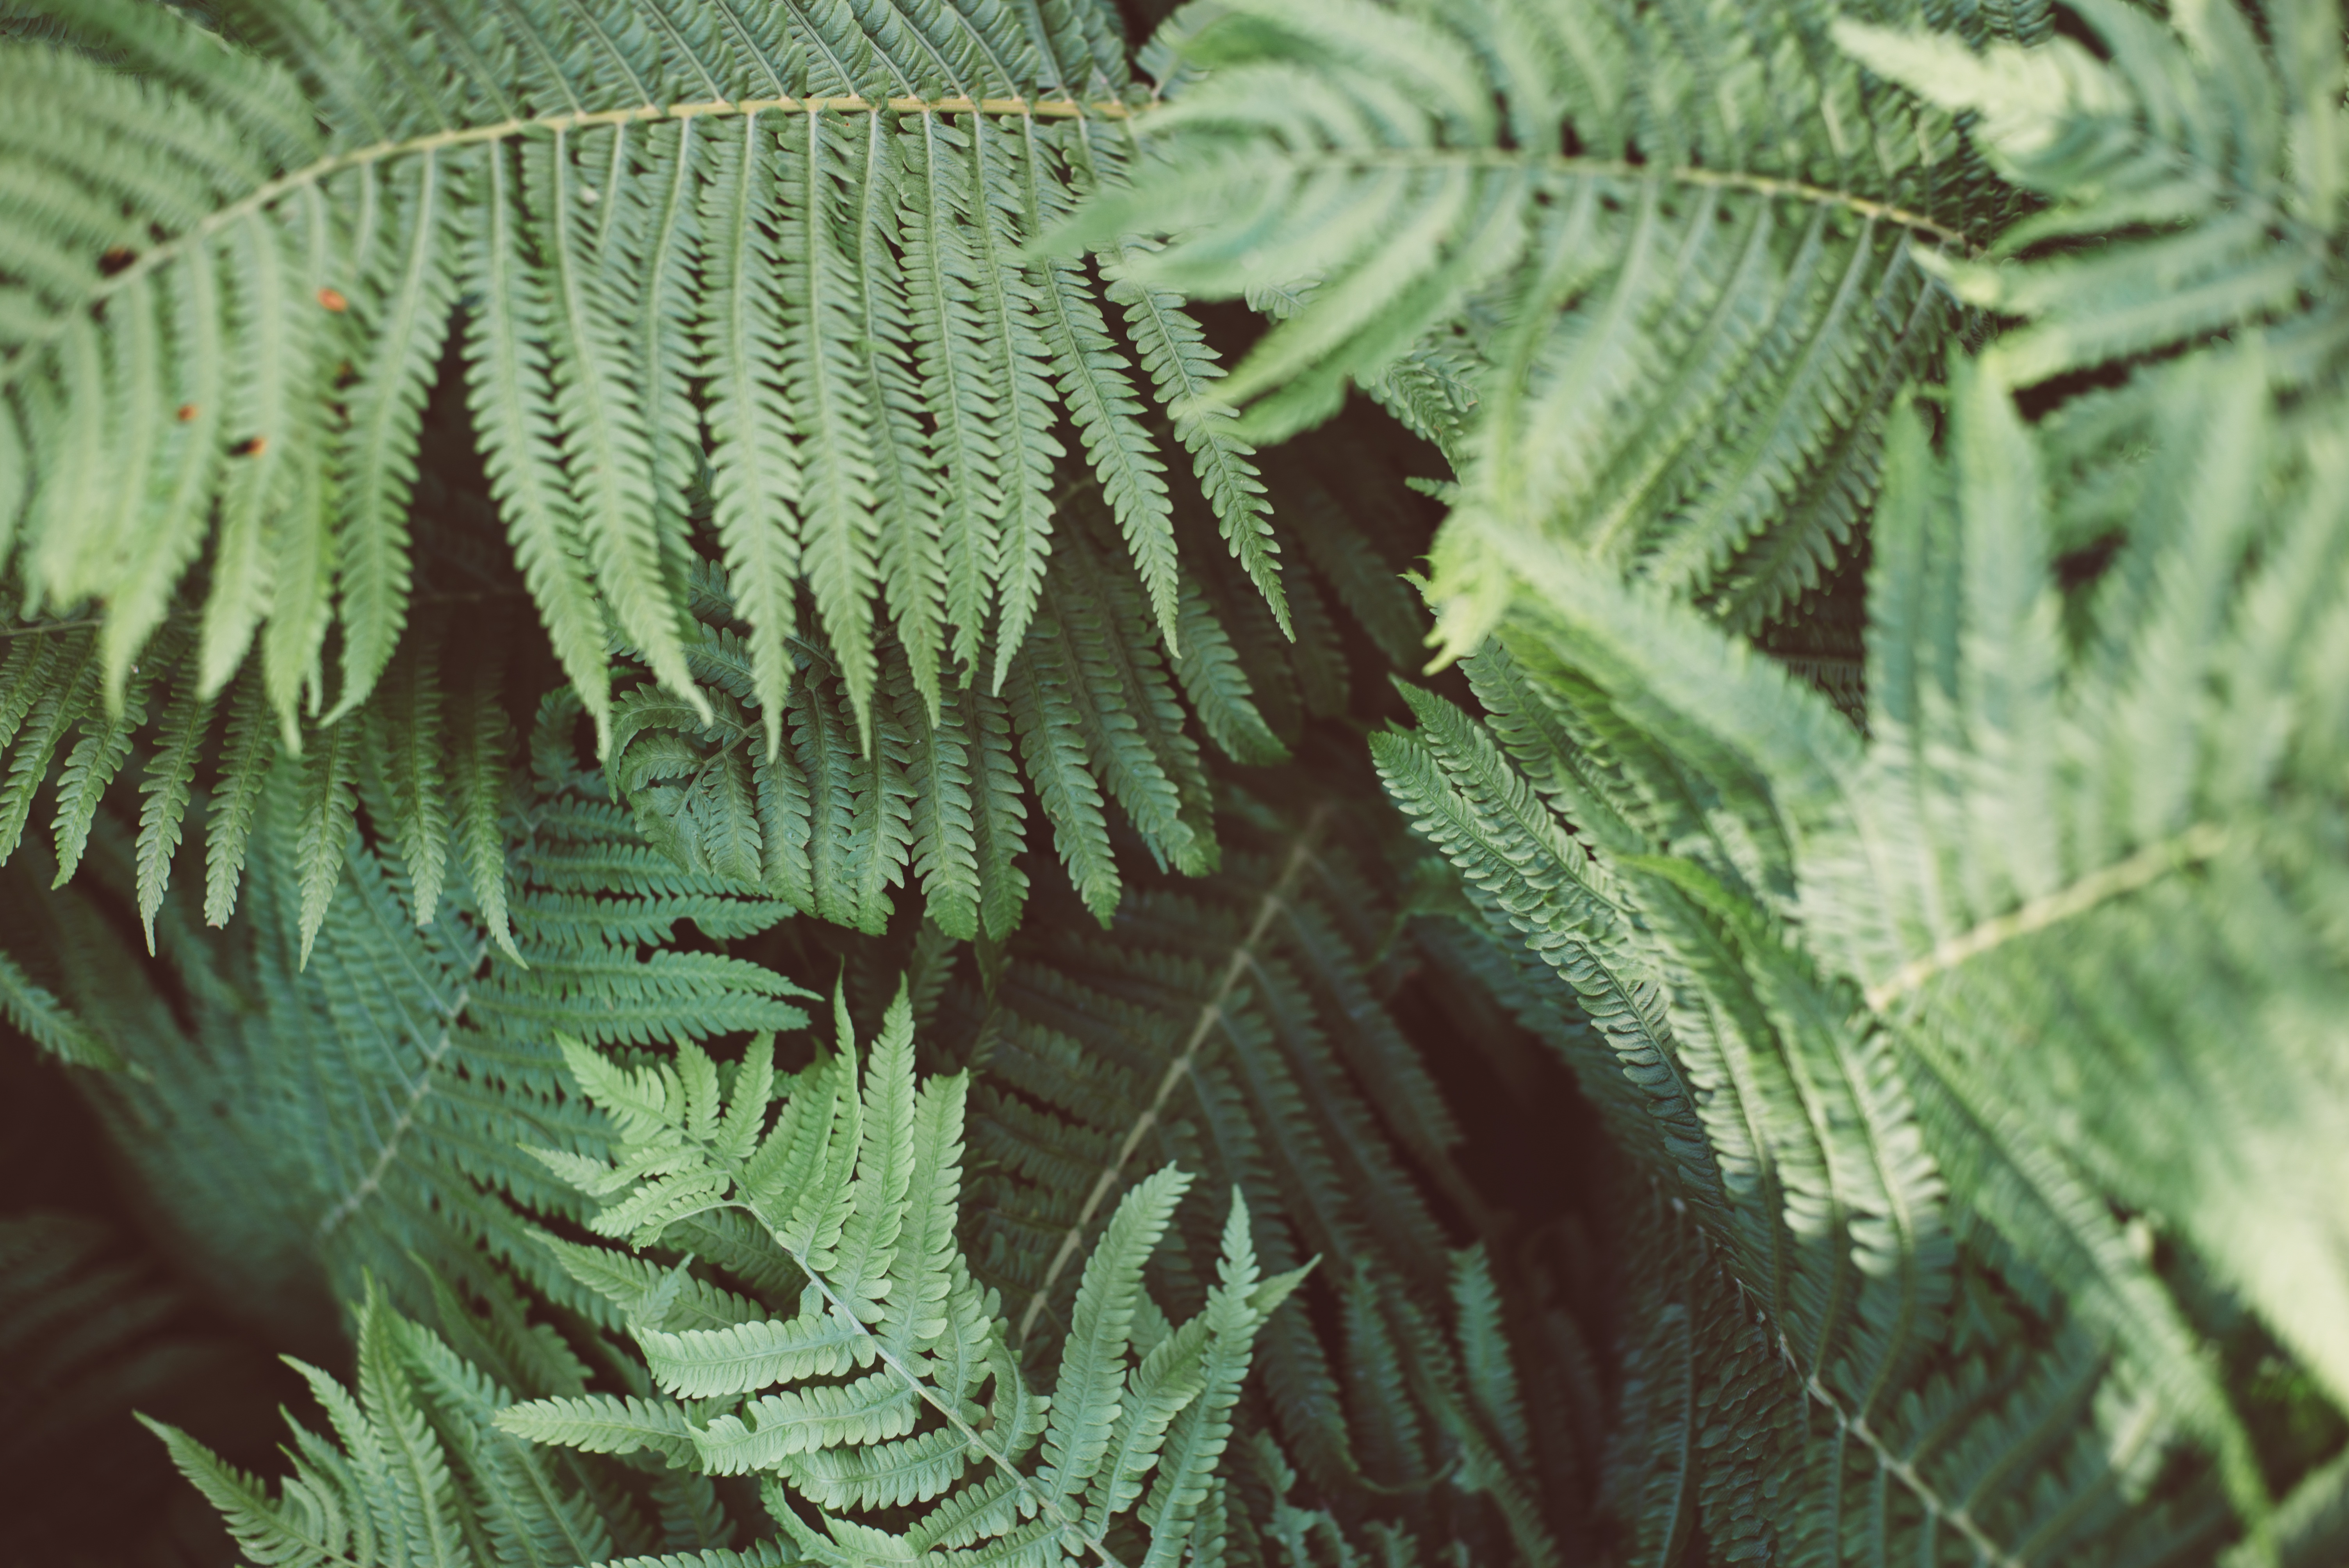
tree, nature, forest, branch, growth, plant, texture, leaf, flower, summer, wild, environment, foliage, pattern, spring, green, tropical, lush, natural, fresh, botany, garden, flora, botanical, fauna, fern, life, vegetation, exotic, macro photography, plant stem, land plant, ferns and horsetails, vascular plant, ostrich fern